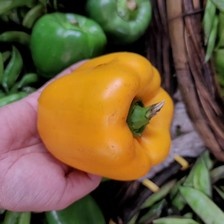
Label: capsicum